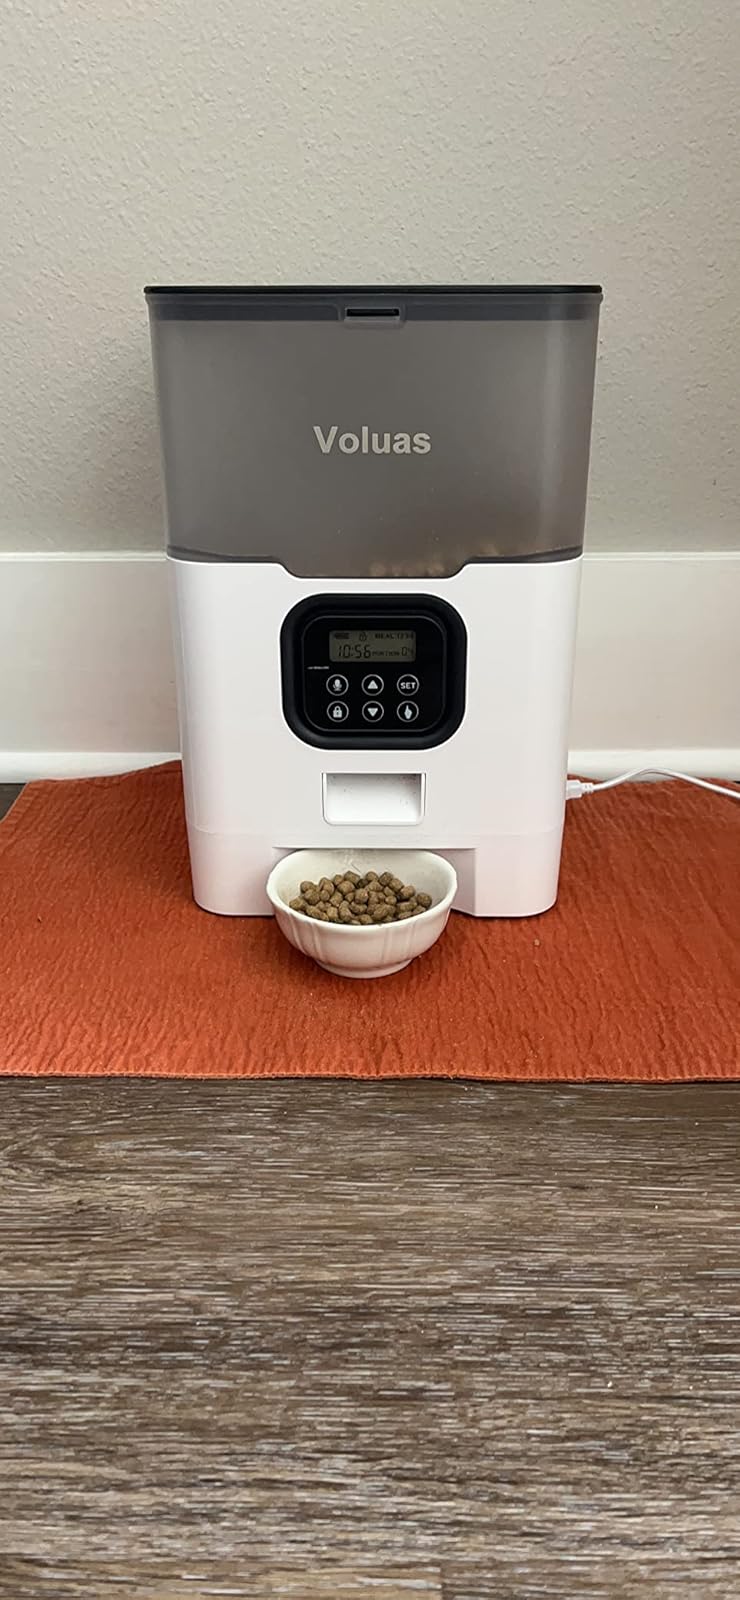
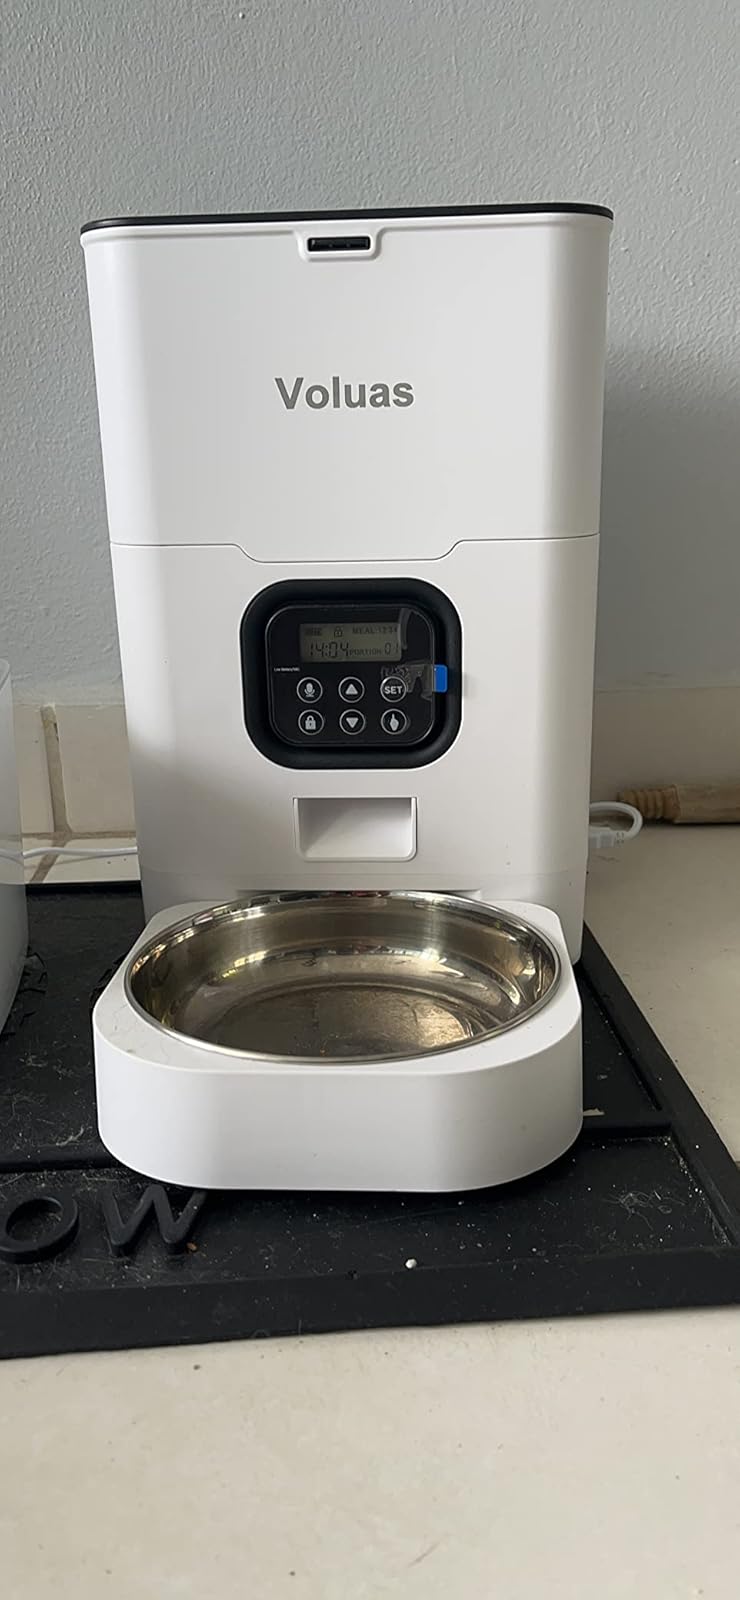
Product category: items_feeder
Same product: no